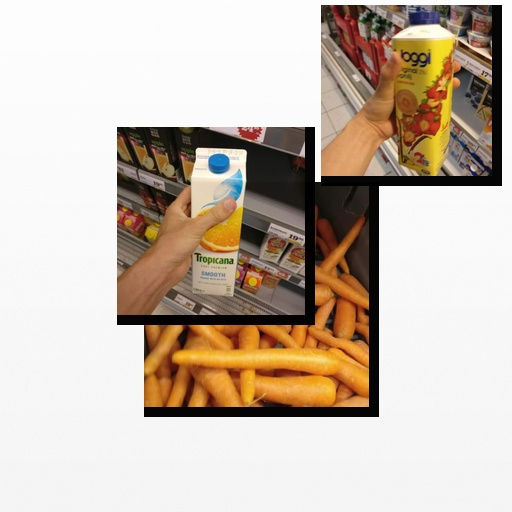
Food items: strawberry_yogurt, mixed_juice, carrot